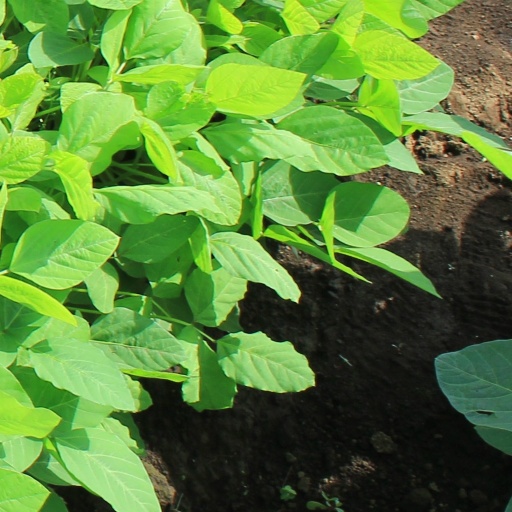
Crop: soybean